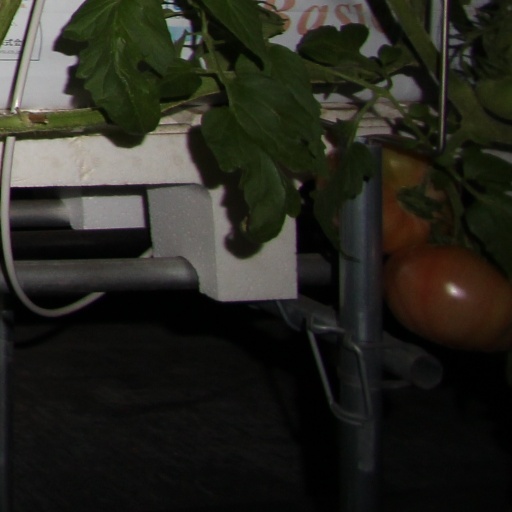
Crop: tomato